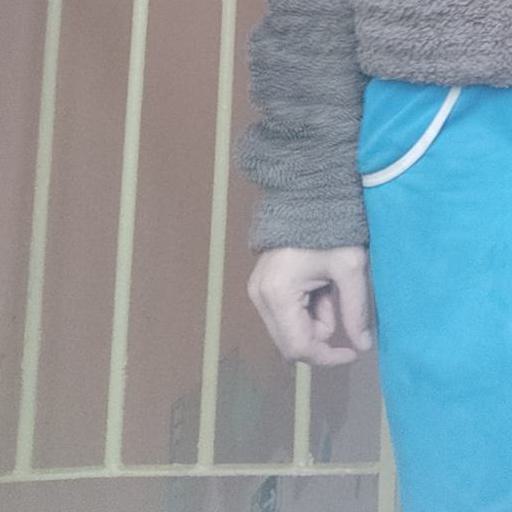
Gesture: no_gesture